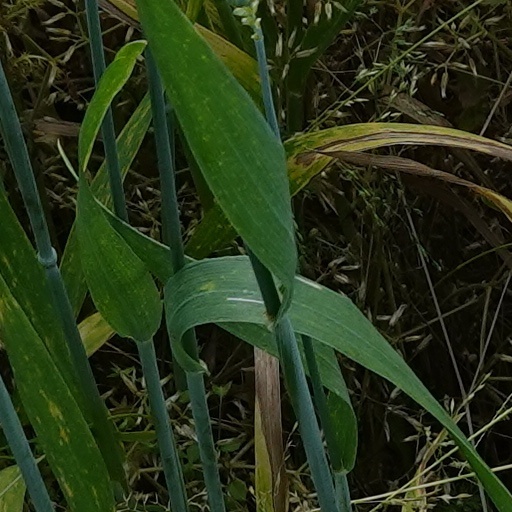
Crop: wheat